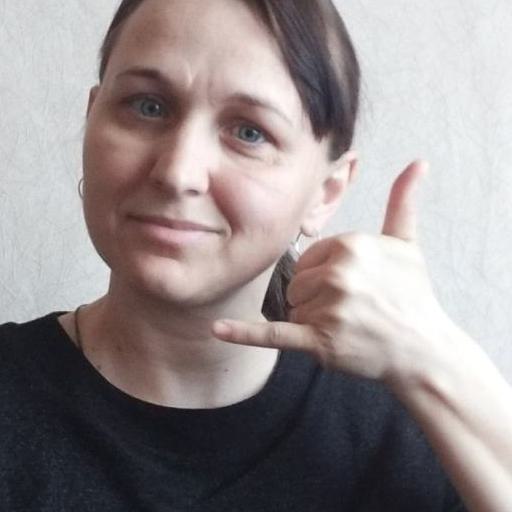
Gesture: call